Menina Pasture Plateau

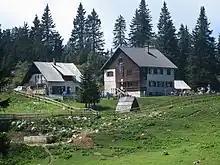
The Menina Pasture Lodge

The plateau stands at an elevation between in the Kamnik–Savinja Alps. It is located between the Dreta Valley to the north, the Tuhinj Valley and Motnik Valley to the south, the Črnivec Pass to the west, and the Lipa Pass and Dobrovlje Plateau to the east. The plateau is approximately from east to west, and approximately from north to south. The highest point on the plateau is Mount Vidovnik, where there is also a lookout tower, about a 15-minute walk from the Menina Pasture Lodge.